Western Roman Empire

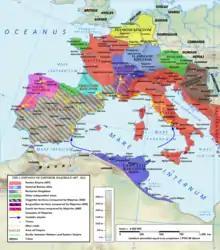
The Western Roman Empire during the reign of Majorian in AD 460. During his four-year-long reign from 457 to 461, Majorian restored Western Roman authority in Hispania and most of Gaul. Despite his accomplishments, Roman rule in the west would last less than two more decades.

After a violent struggle with several rivals, and against Placidia's wish, Aetius rose to the rank of "magister militum". Aetius was able to stabilize the Western Empire's military situation somewhat, relying heavily on his Hunnic allies. With their help Aetius undertook extensive campaigns in Gaul, defeating the Visigoths in 437 and 438 but suffering a defeat himself in 439, ending the conflict in a status quo ante with a treaty.